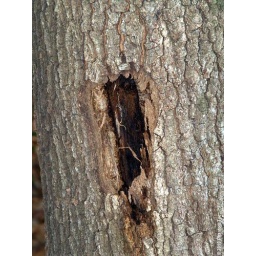
Claw marks on trees and benches in an area where there are no animals that have such claws